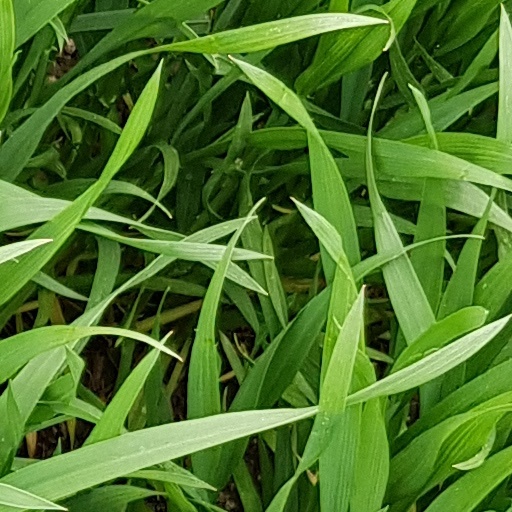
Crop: wheat